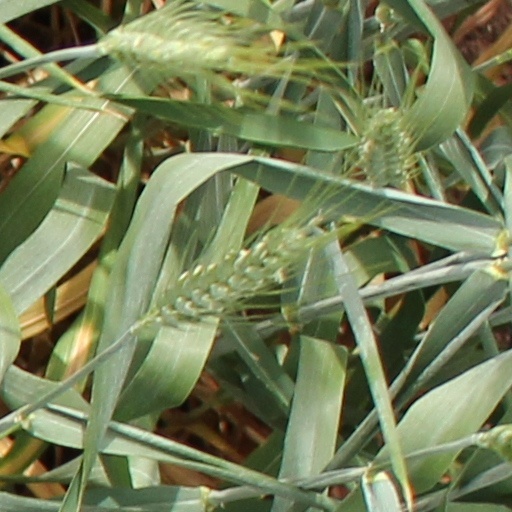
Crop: wheat